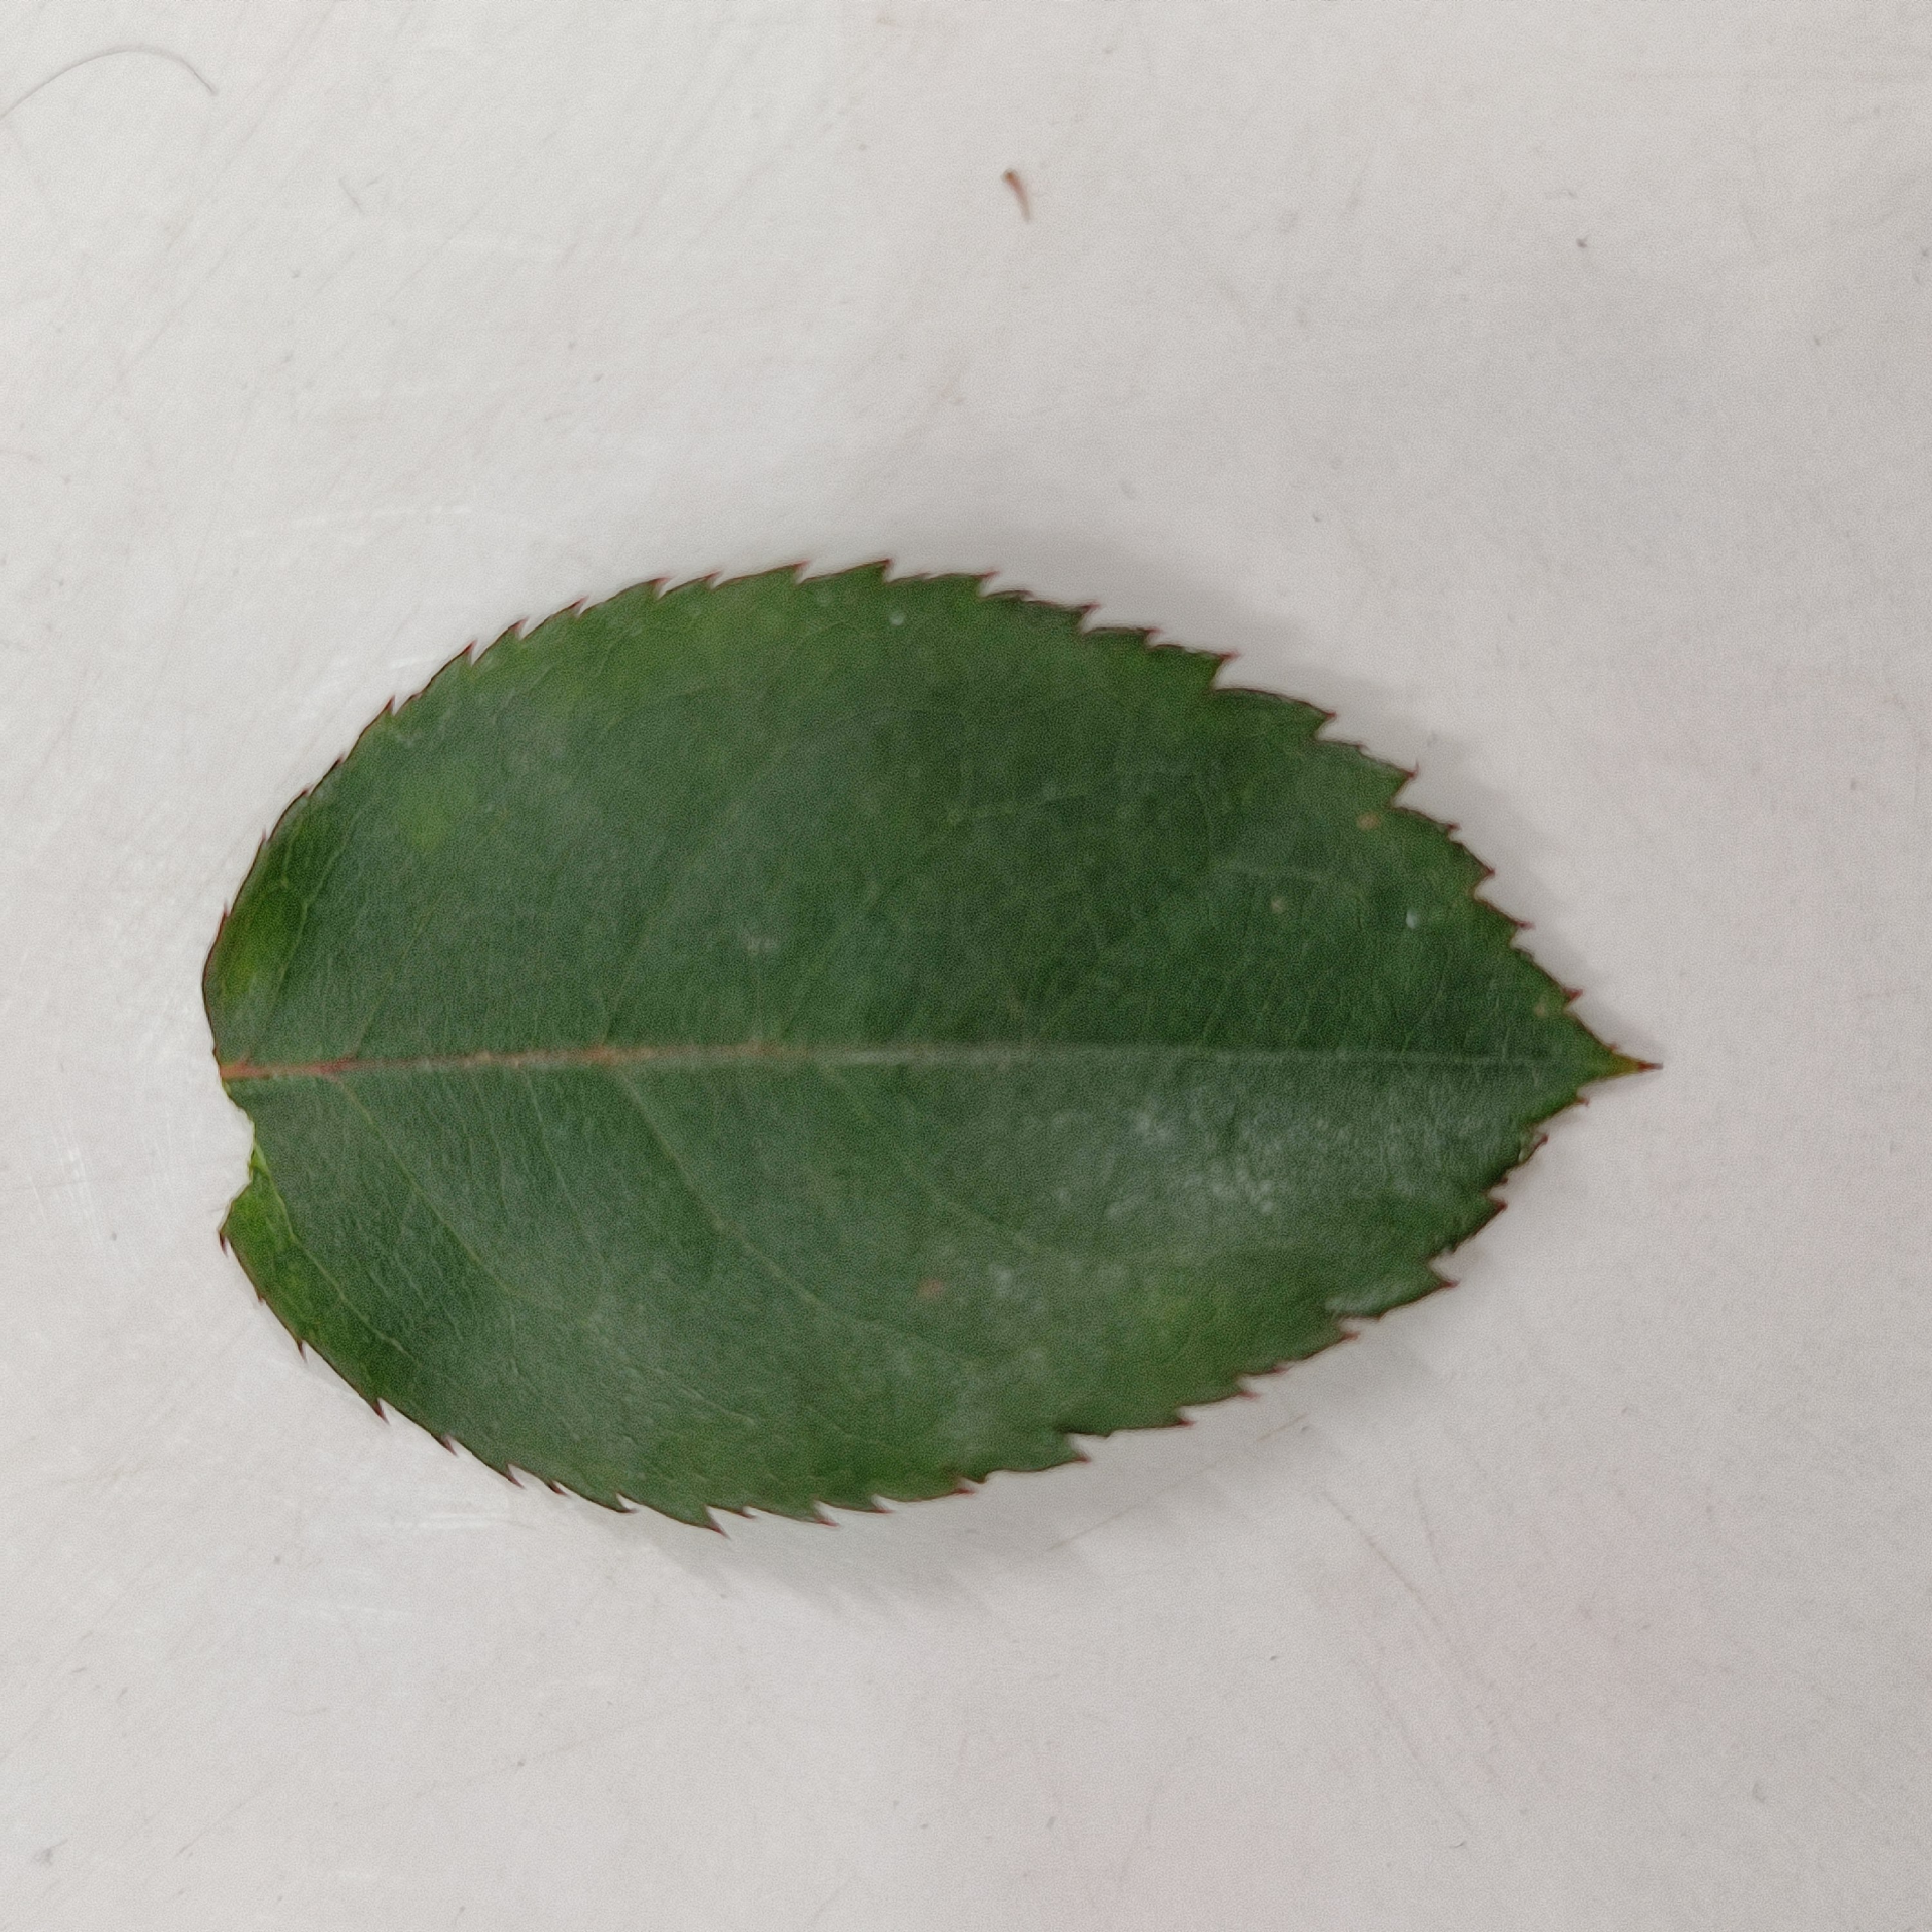
Label: Healthy Leaf